The Green Book (immunisation guidance, UK)

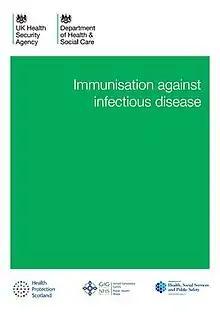
2021 edition

Immunisation against infectious disease, popularly known as The Green Book, provides information on vaccines for vaccine-preventable diseases. It acts as a guide to the UK's vaccination schedule for health professionals and health departments that give vaccines in the United Kingdom.